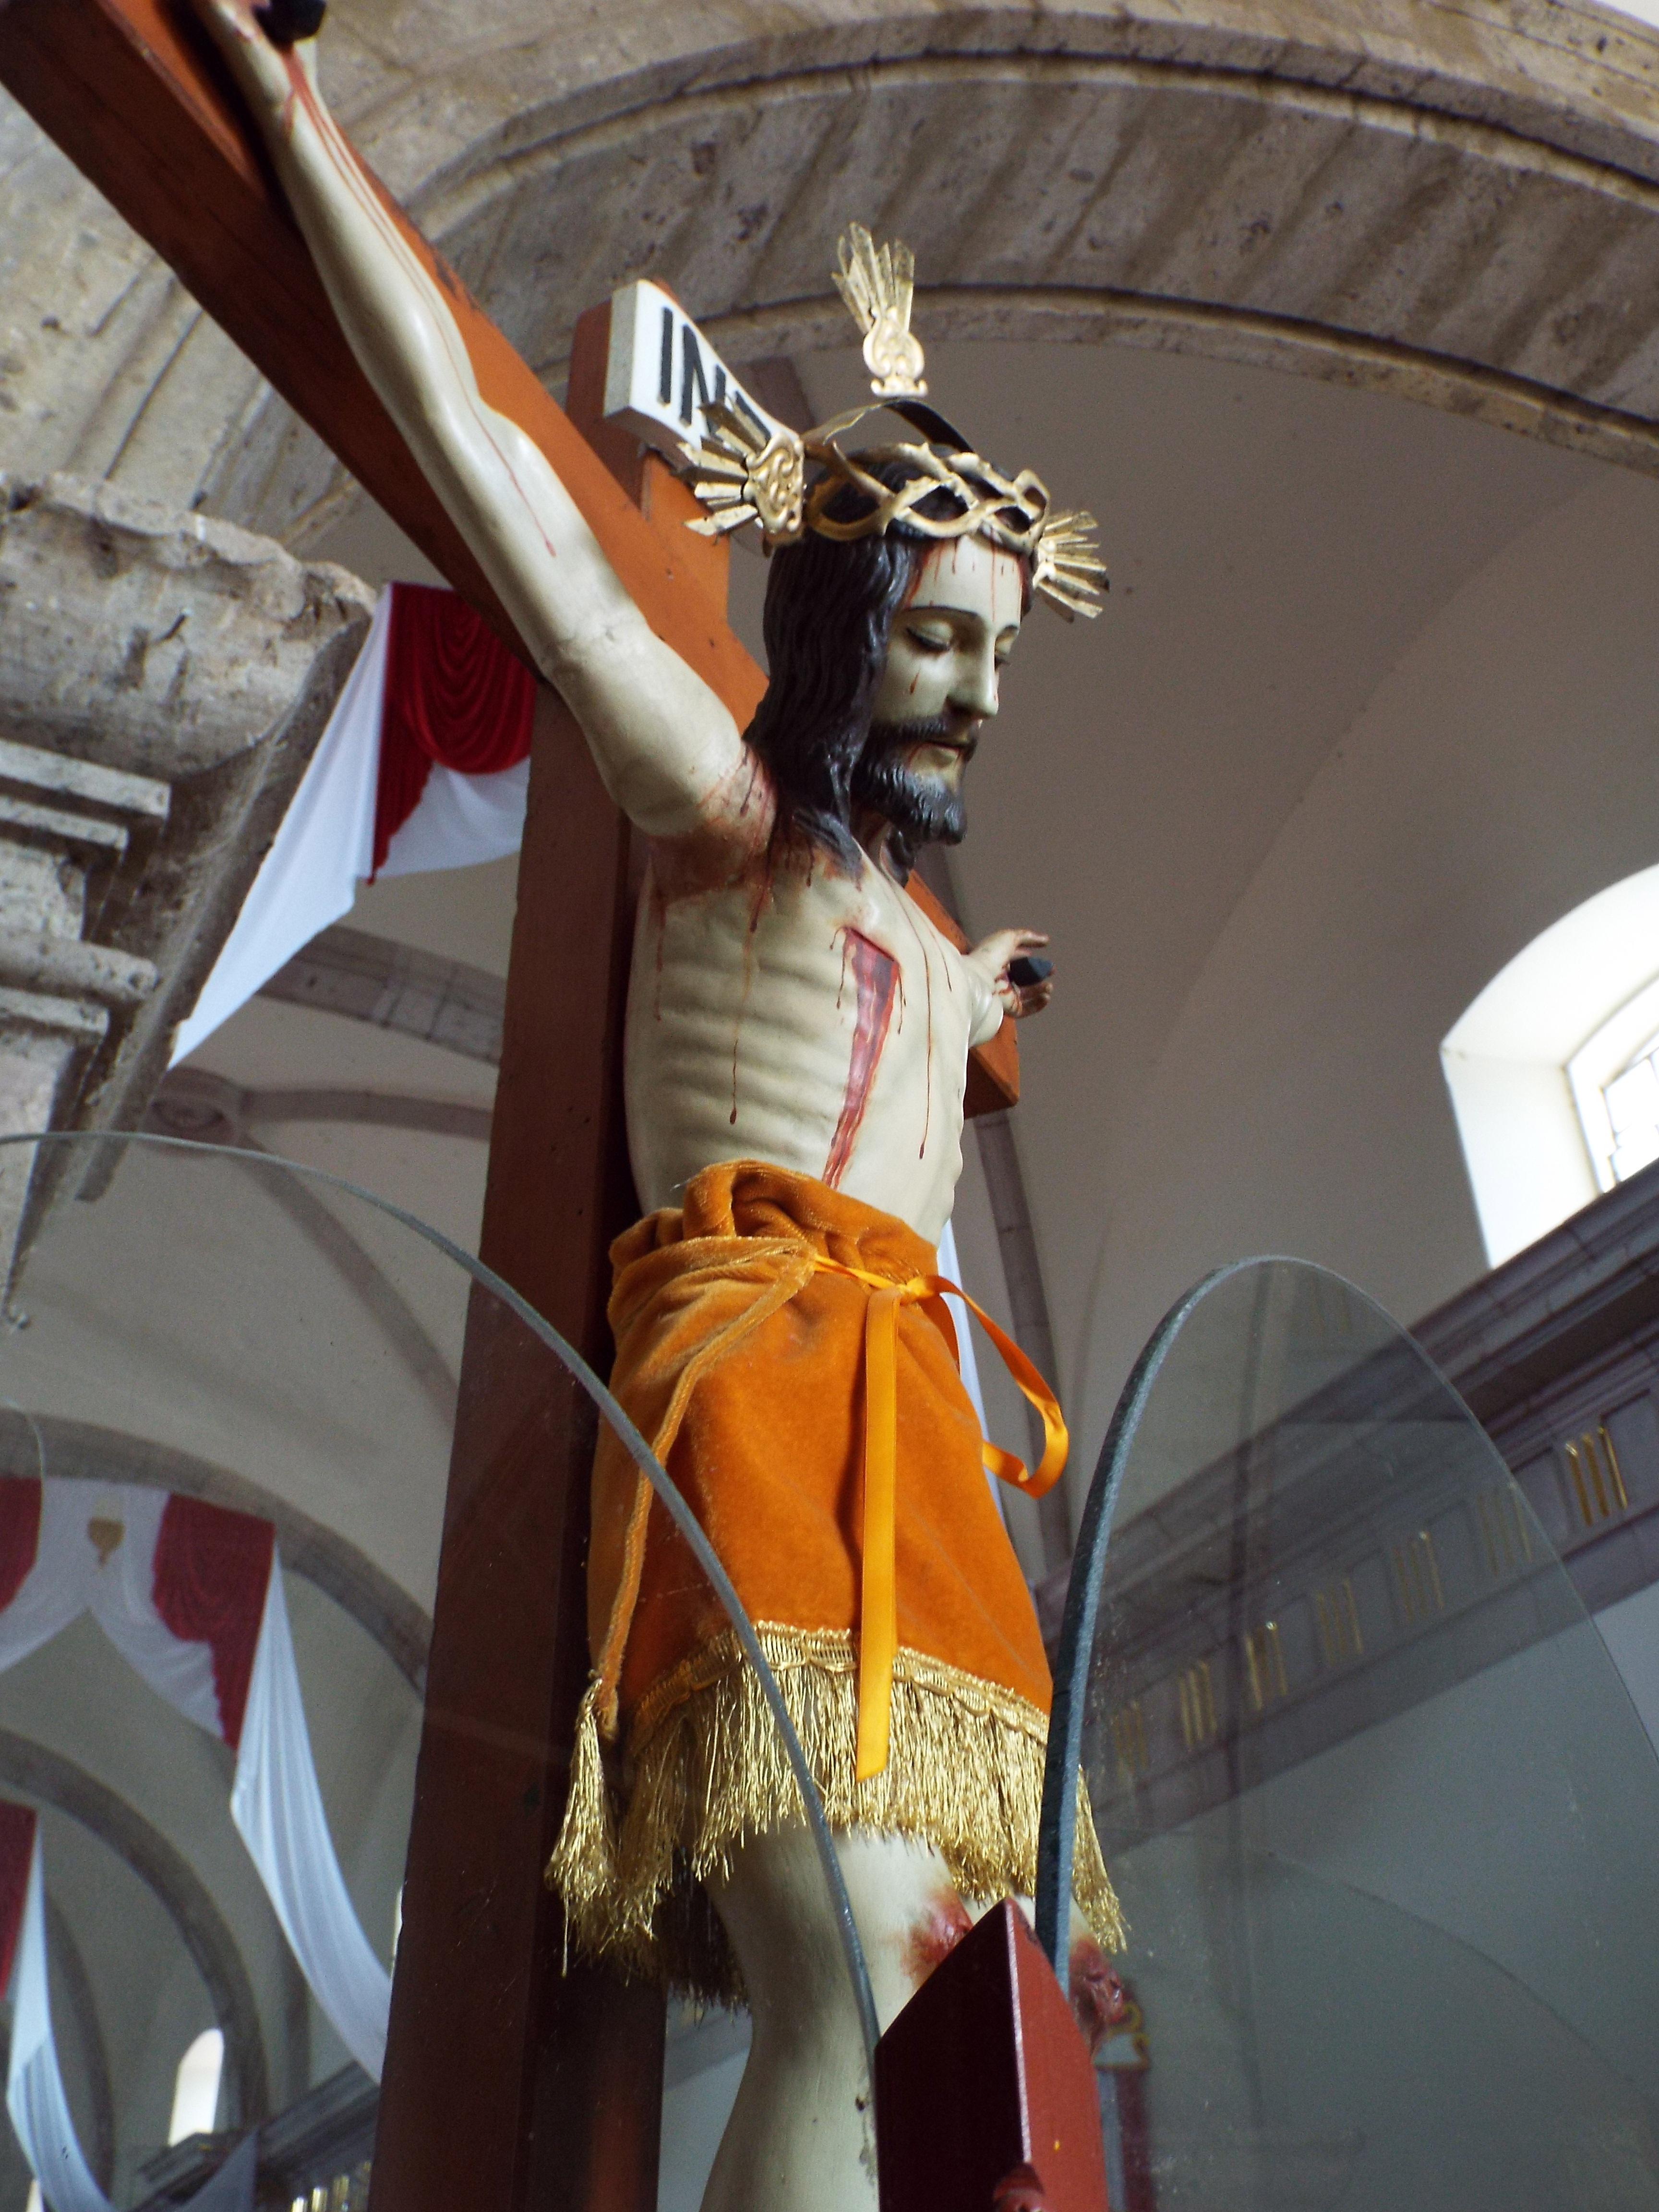
monument, statue, church, clothing, cross, spiritual, sculpture, religious, catholic, art, faith, jesus, christianity, holy, crucifixion, costume, anime, god, crucifix, resurrection, spirituality